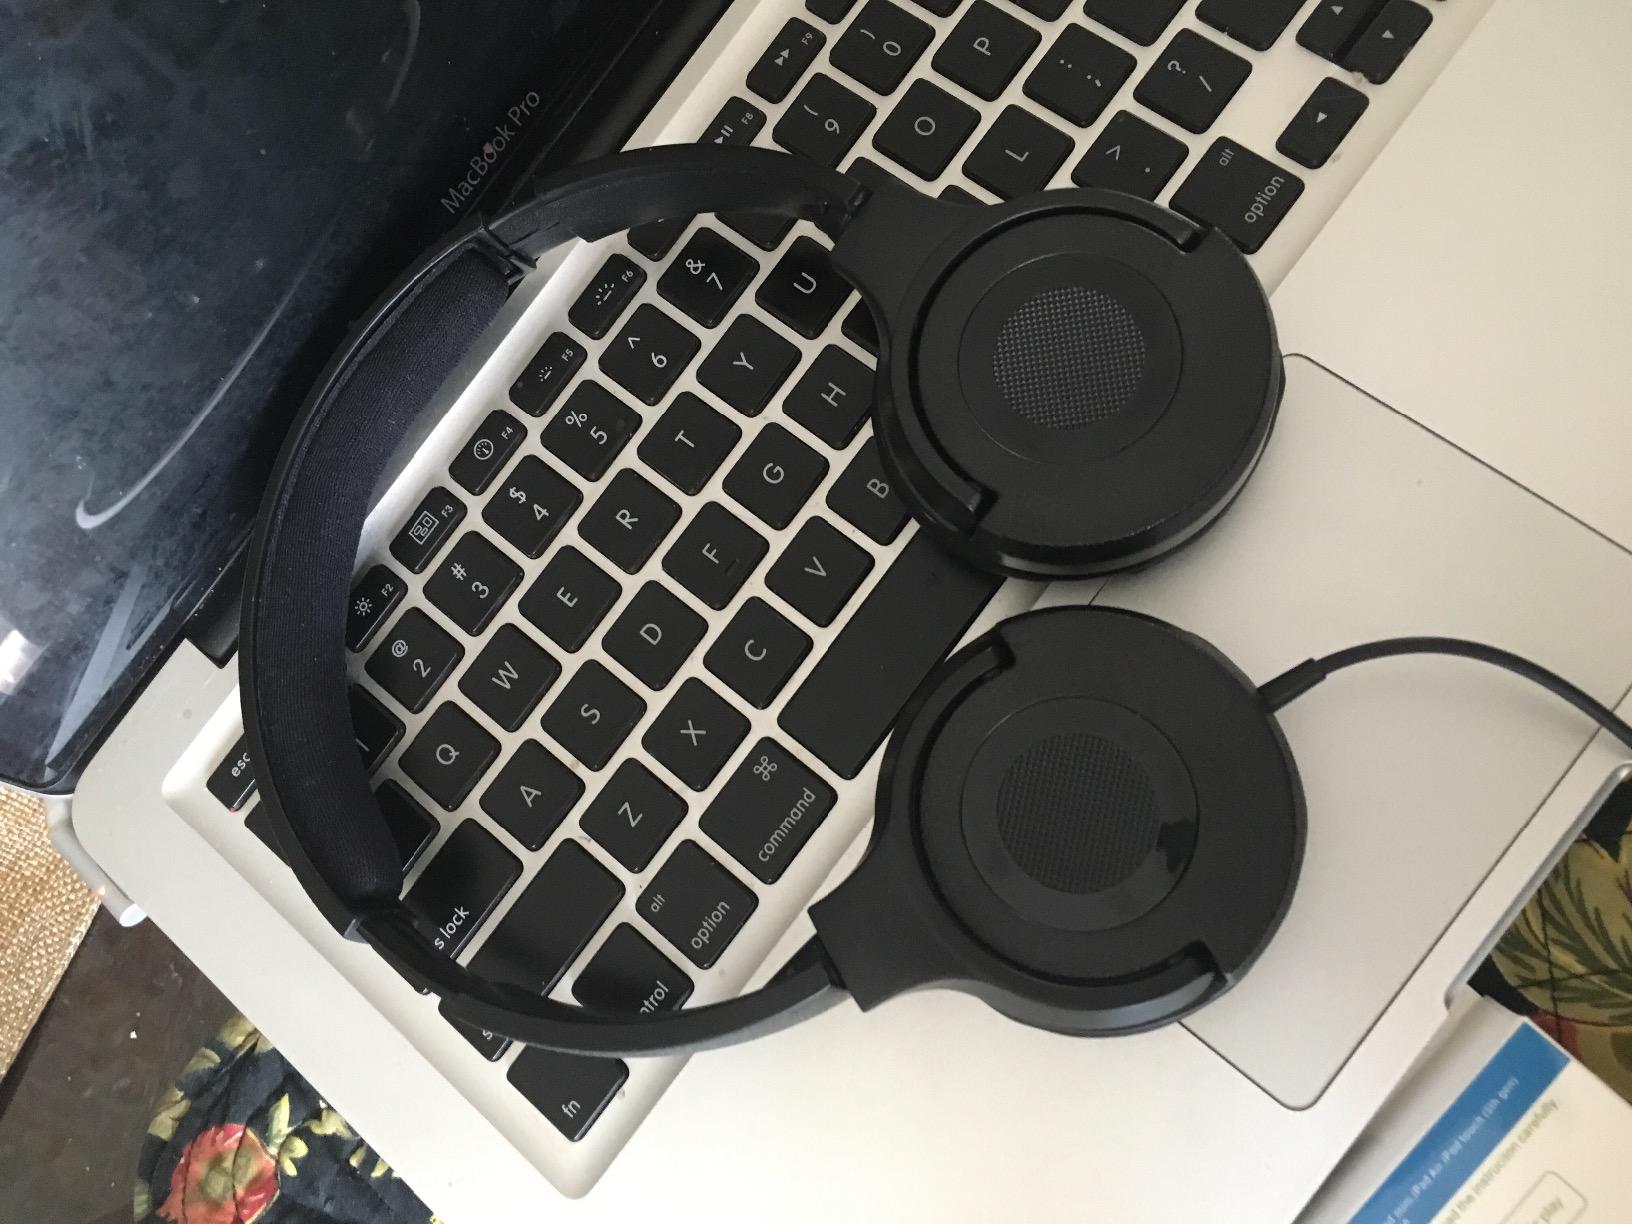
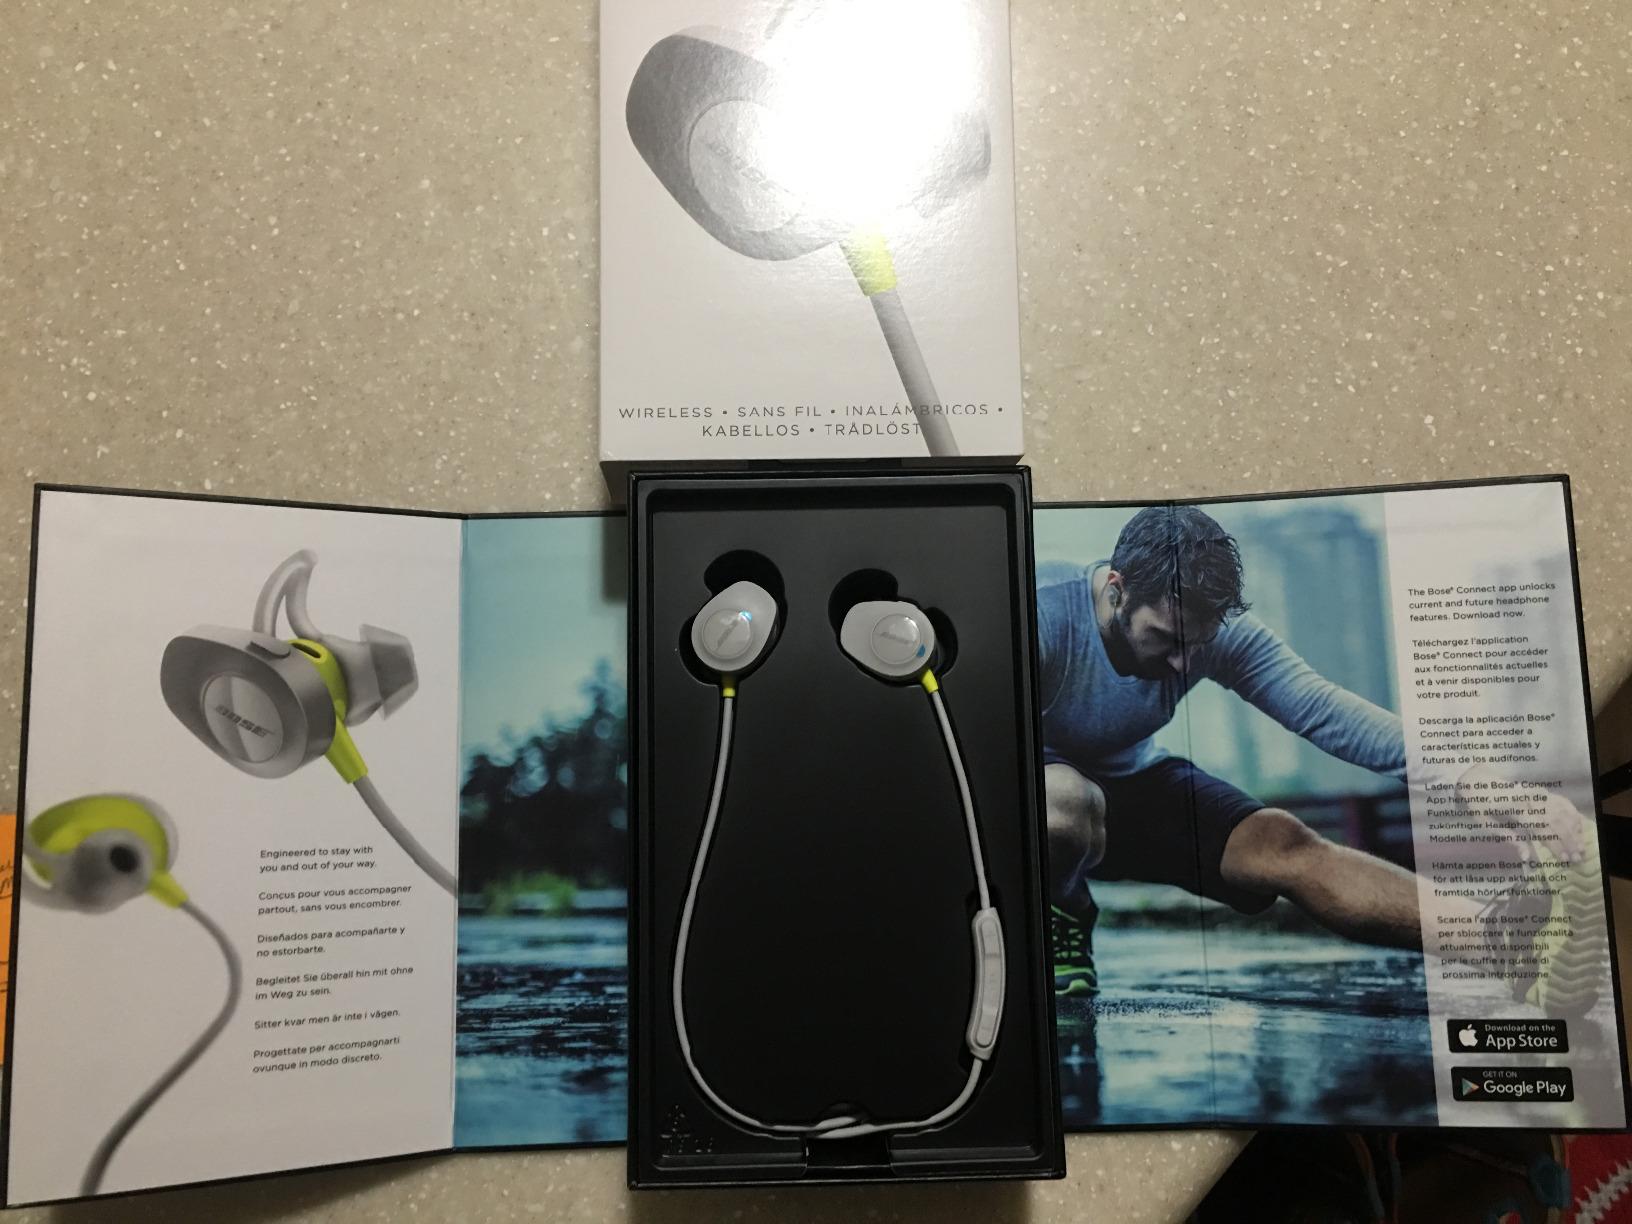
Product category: headphones
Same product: no